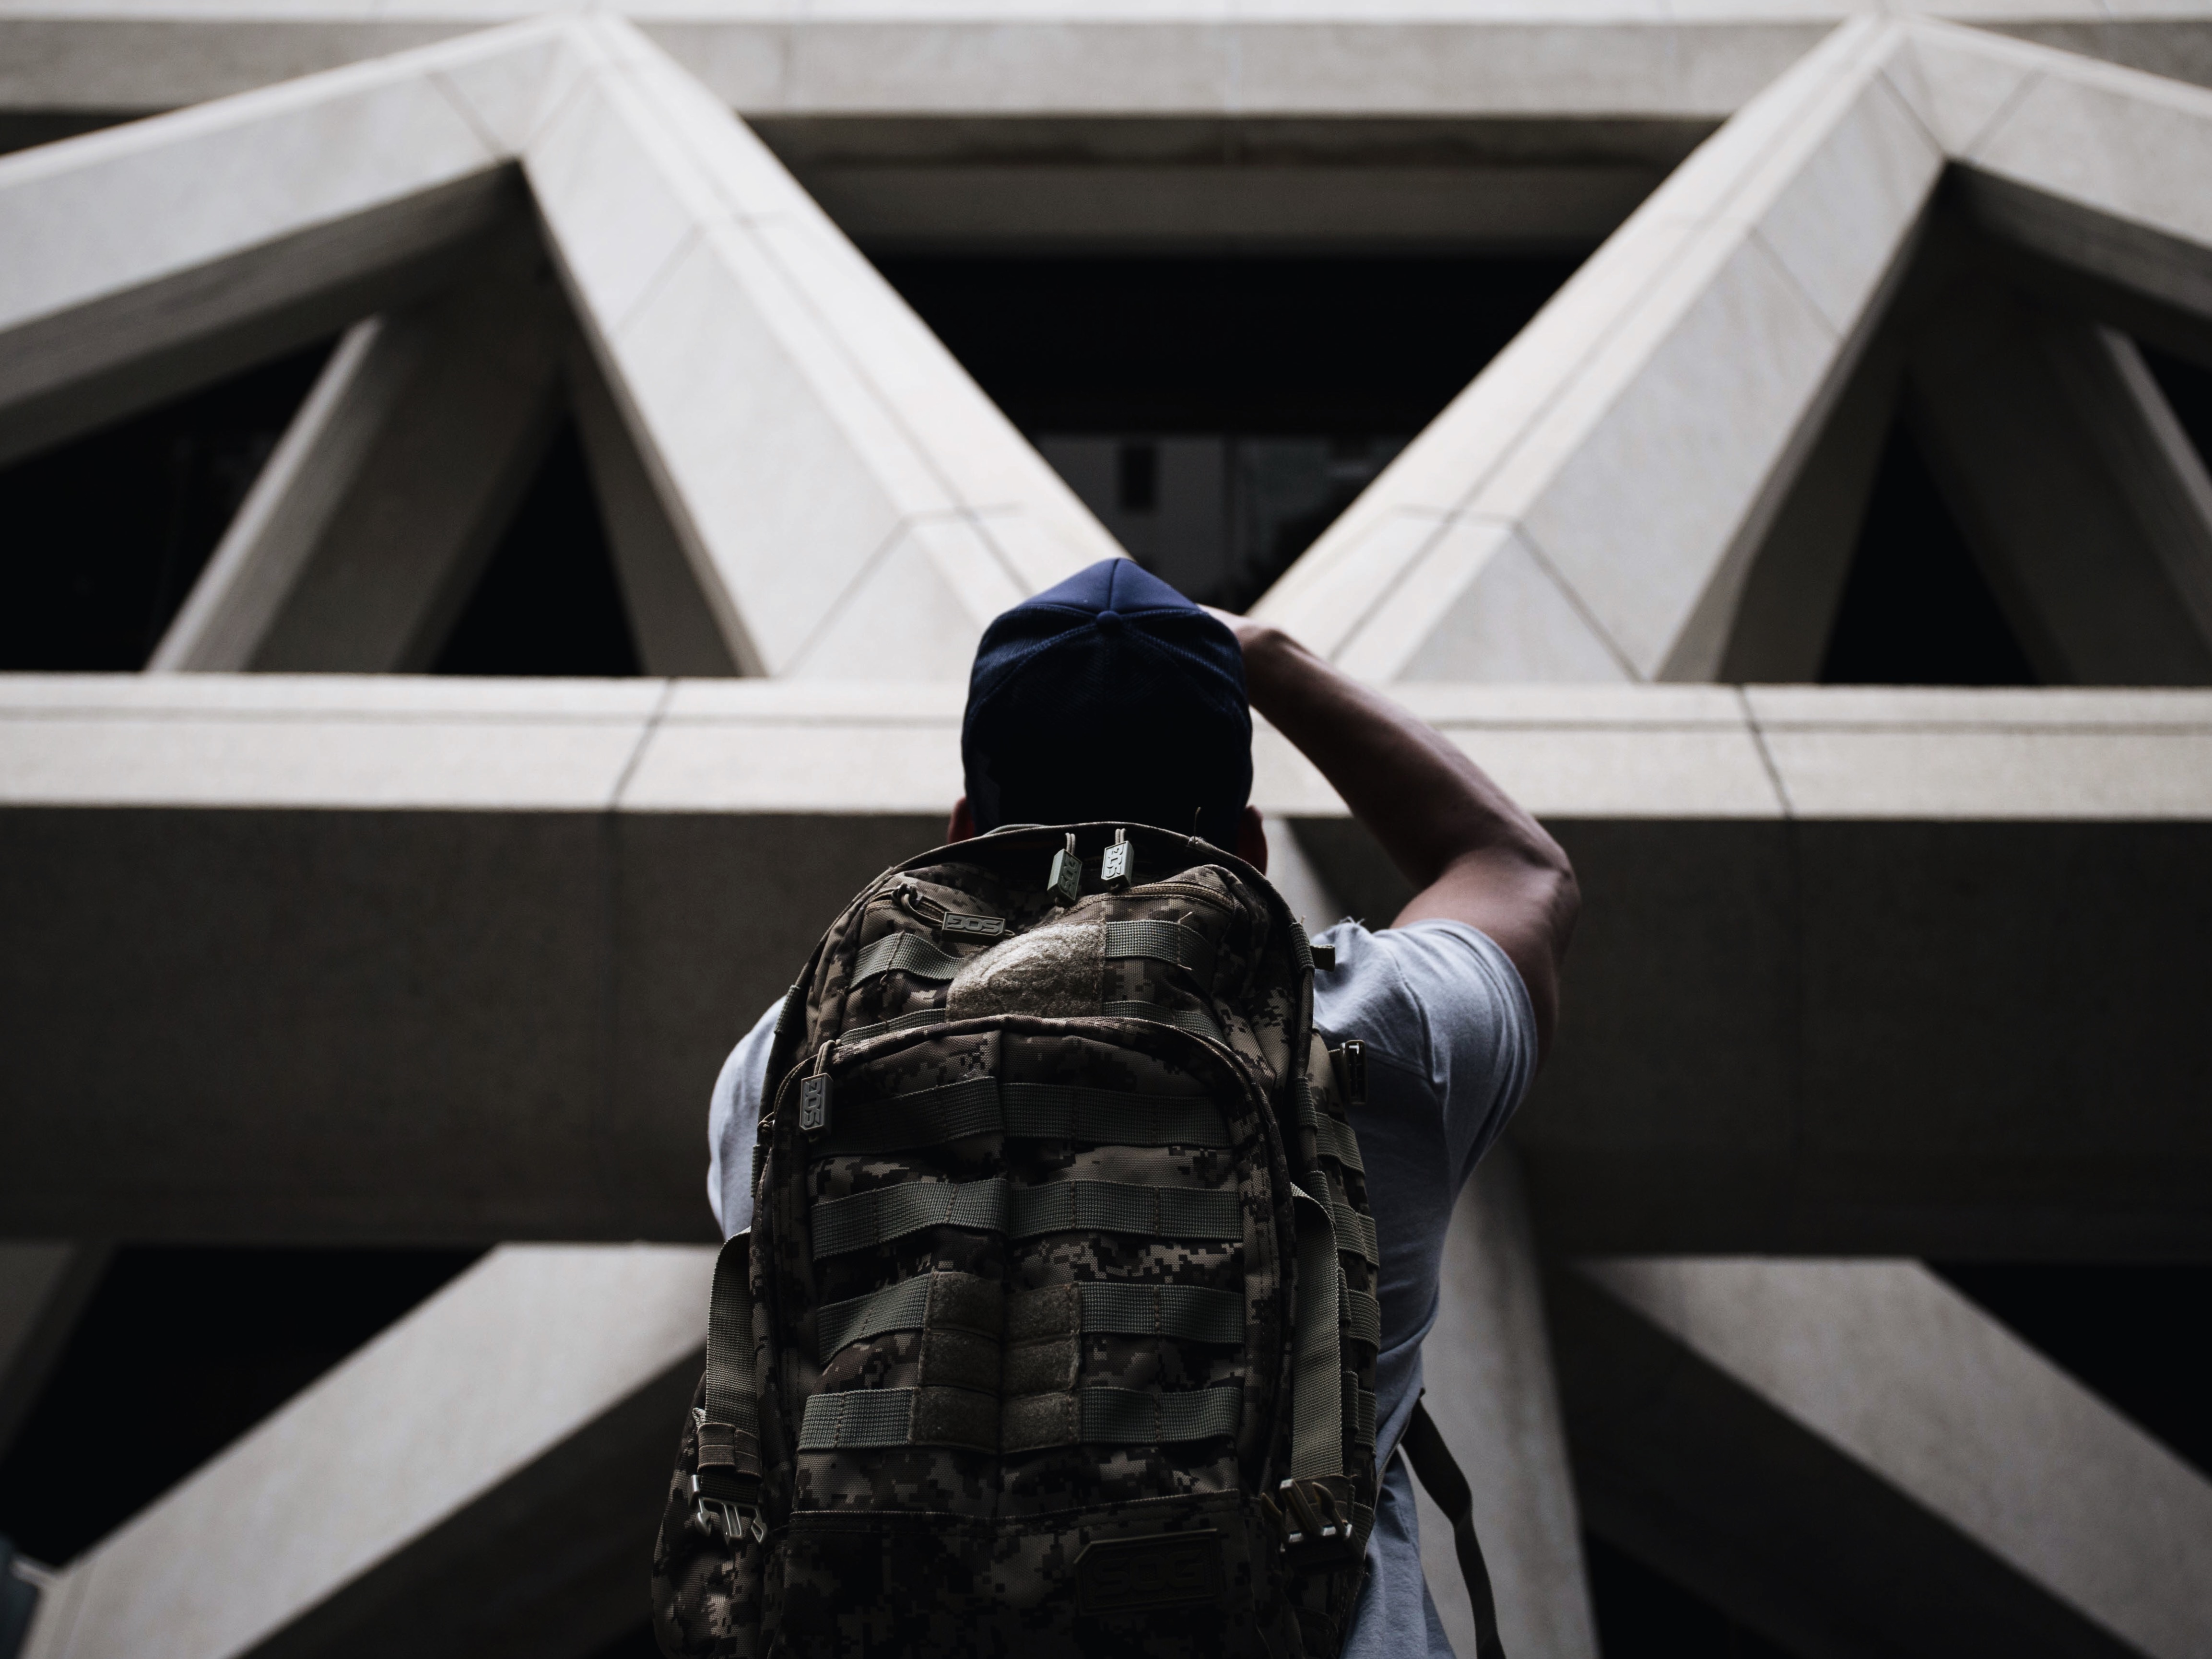
hand, man, person, architecture, backpack, military, black